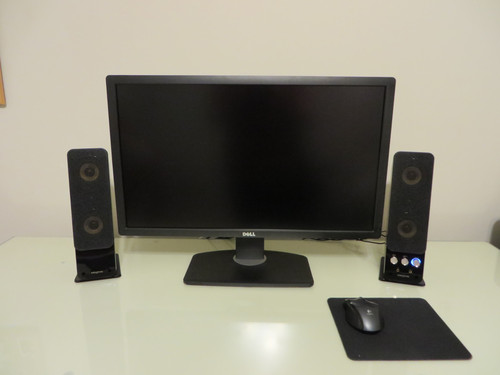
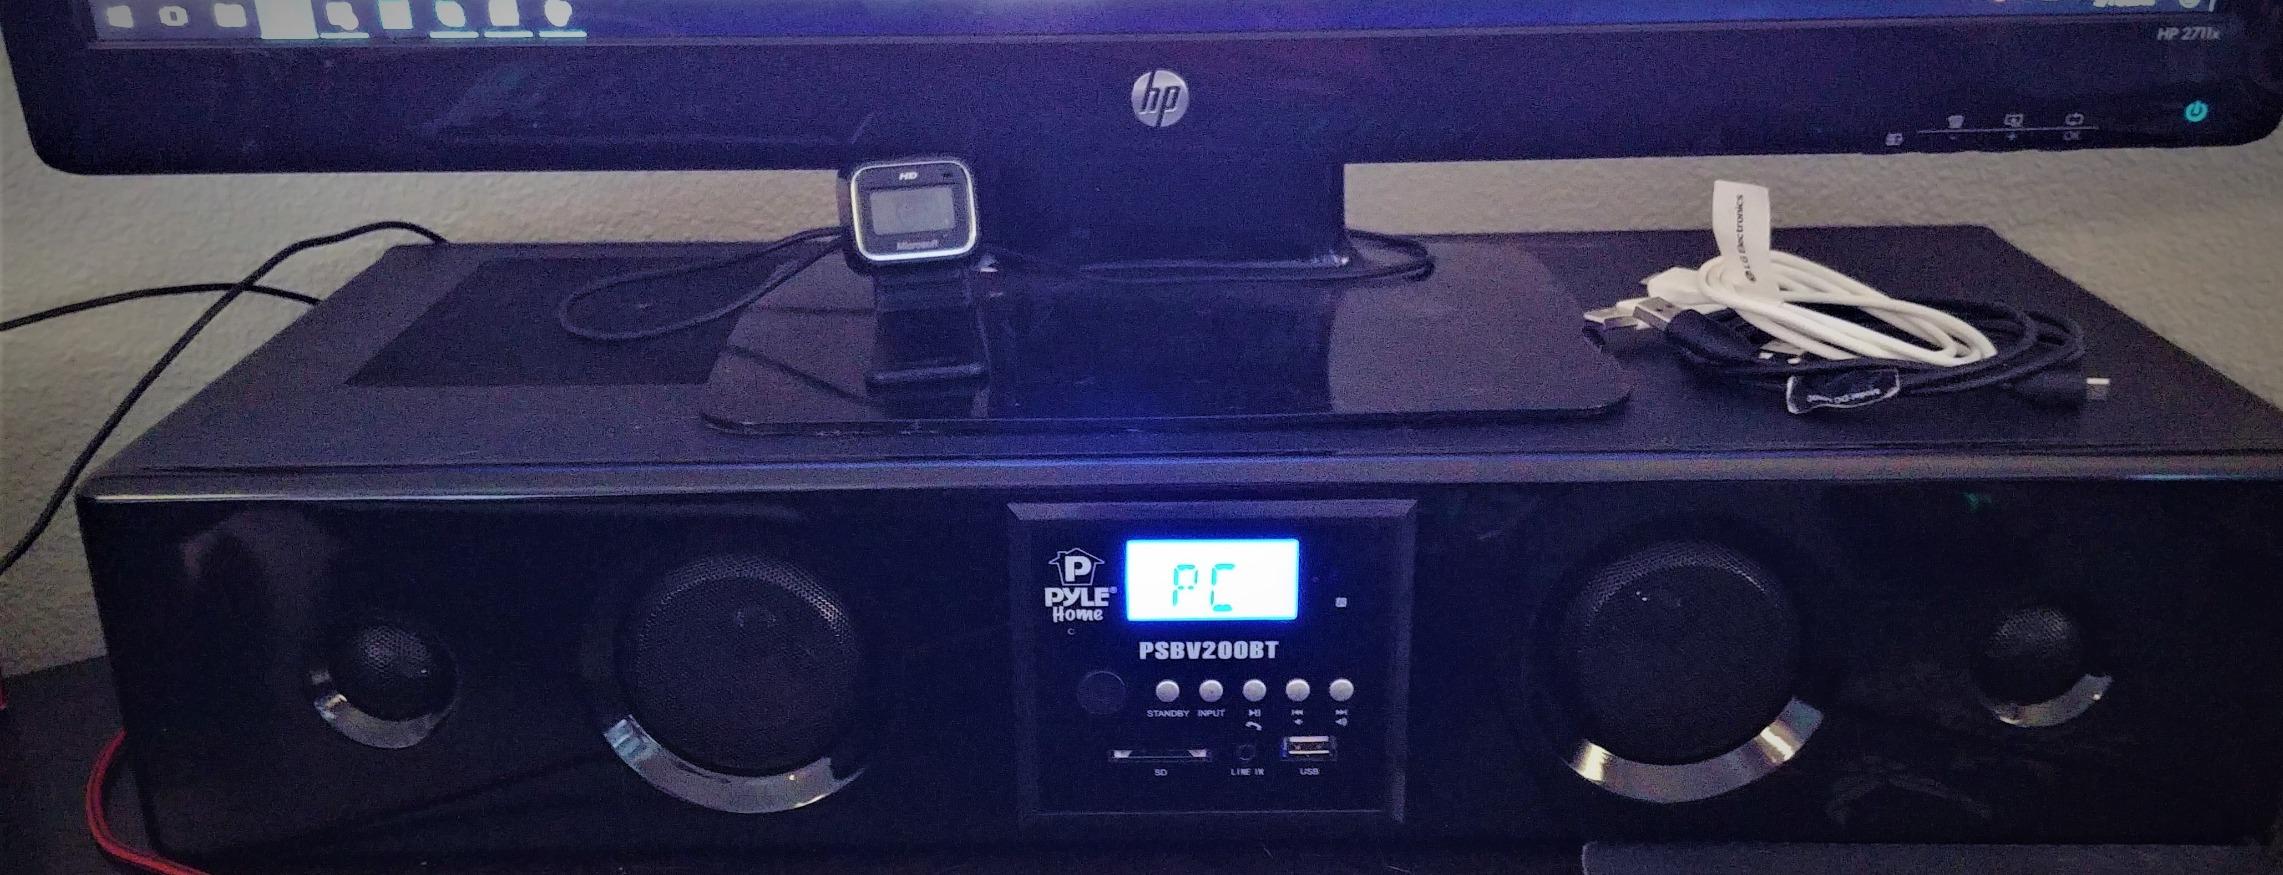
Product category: speaker
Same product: no